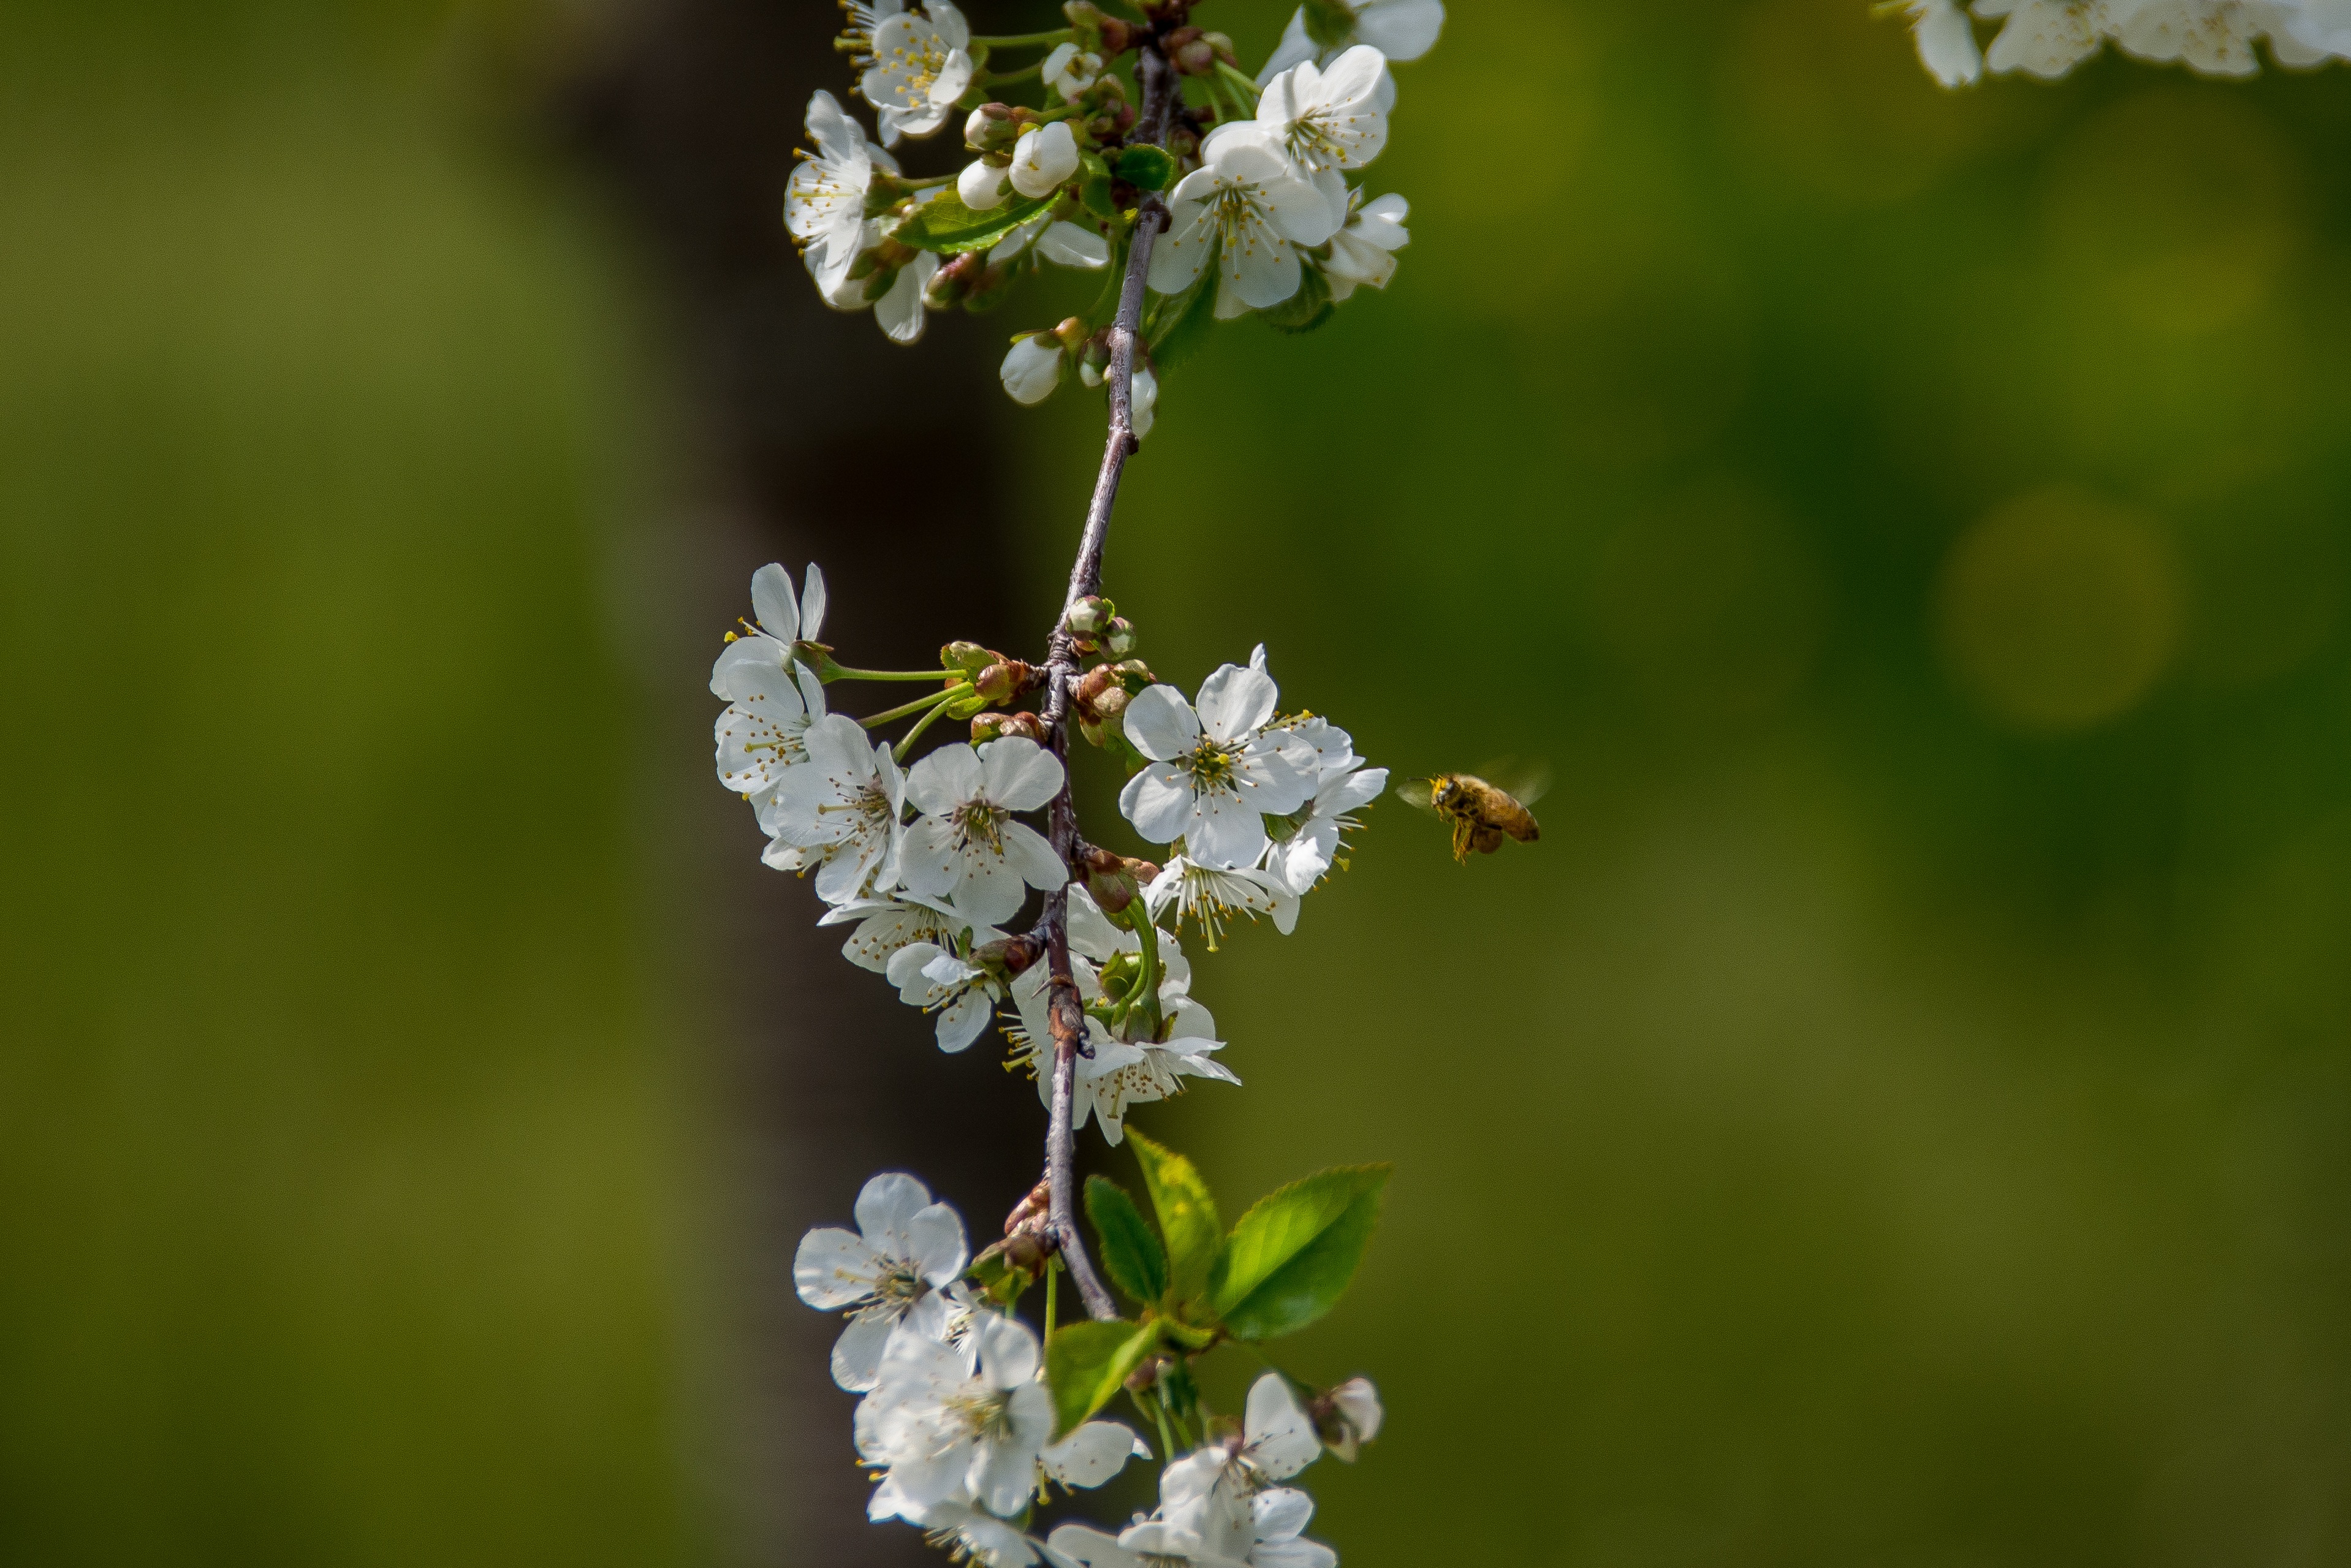
tree, nature, branch, blossom, plant, leaf, flower, petal, bloom, pollination, food, spring, green, herb, produce, botany, pollinate, flora, cherry blossom, wildflower, close up, shrub, bee, flowering, macro photography, flowering plant, land plant